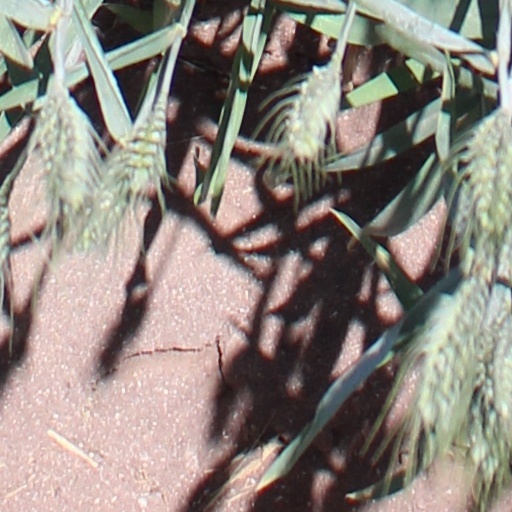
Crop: wheat